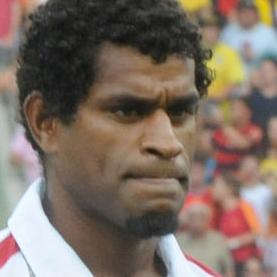
Age: 31